Shanghai Himalayas Museum

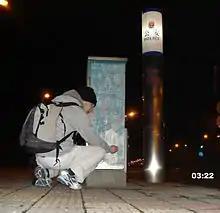
"Filling the City with Dreams" (2008), performance art, Shanghai Zendai MoMA

Shanghai Himalayas Museum, formerly known as Shanghai Zendai MoMA, was a privately funded, non-profit art institute in Pudong, Shanghai, China, focusing on art exhibition, education, collection, research and academic exchanges, established by the Shanghai Zendai Group in 2005. Shanghai Himalayas Museum is the main organizer of the inaugural edition of the Shanghai Project, a yearlong ideas platform co-directed by Yongwoo Lee and Hans-Ulrich Obrist. The museum has been inactive since January 2025.